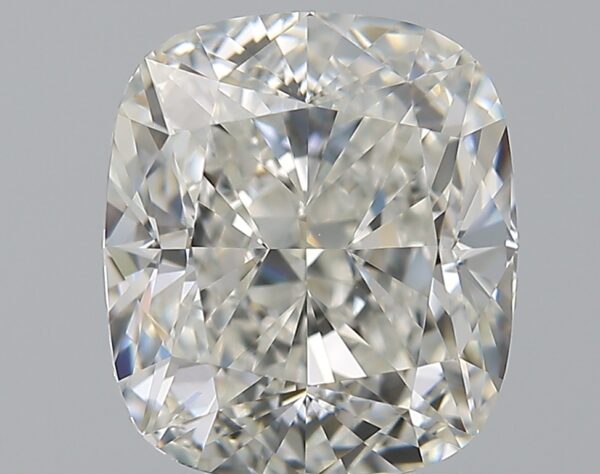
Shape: cushion
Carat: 2
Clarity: VVS1
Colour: H
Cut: EX
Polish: EX
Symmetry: EX
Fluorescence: ST
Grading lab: GIA
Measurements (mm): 7.51 x 6.63 x 4.59